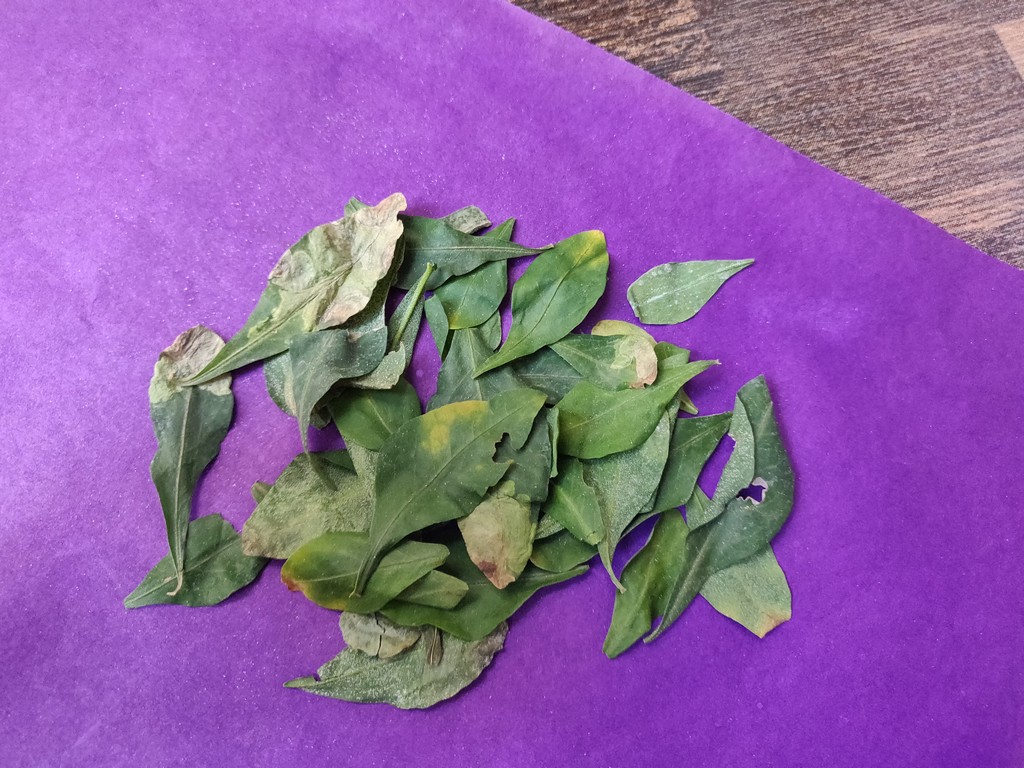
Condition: Unhealthy
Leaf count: multiple
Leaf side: unknown